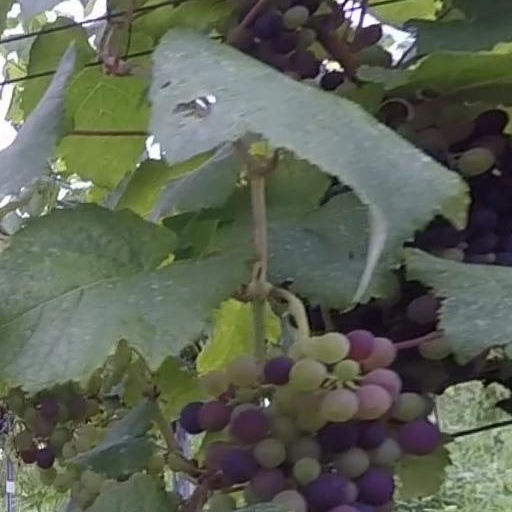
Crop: grape